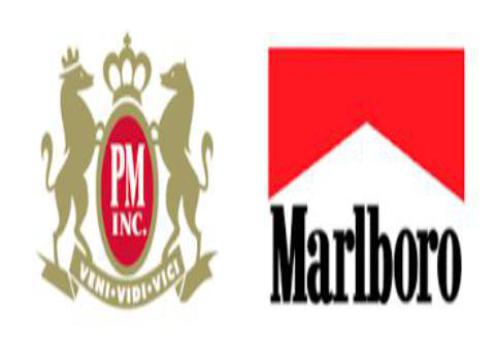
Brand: marlboro
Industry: Necessities